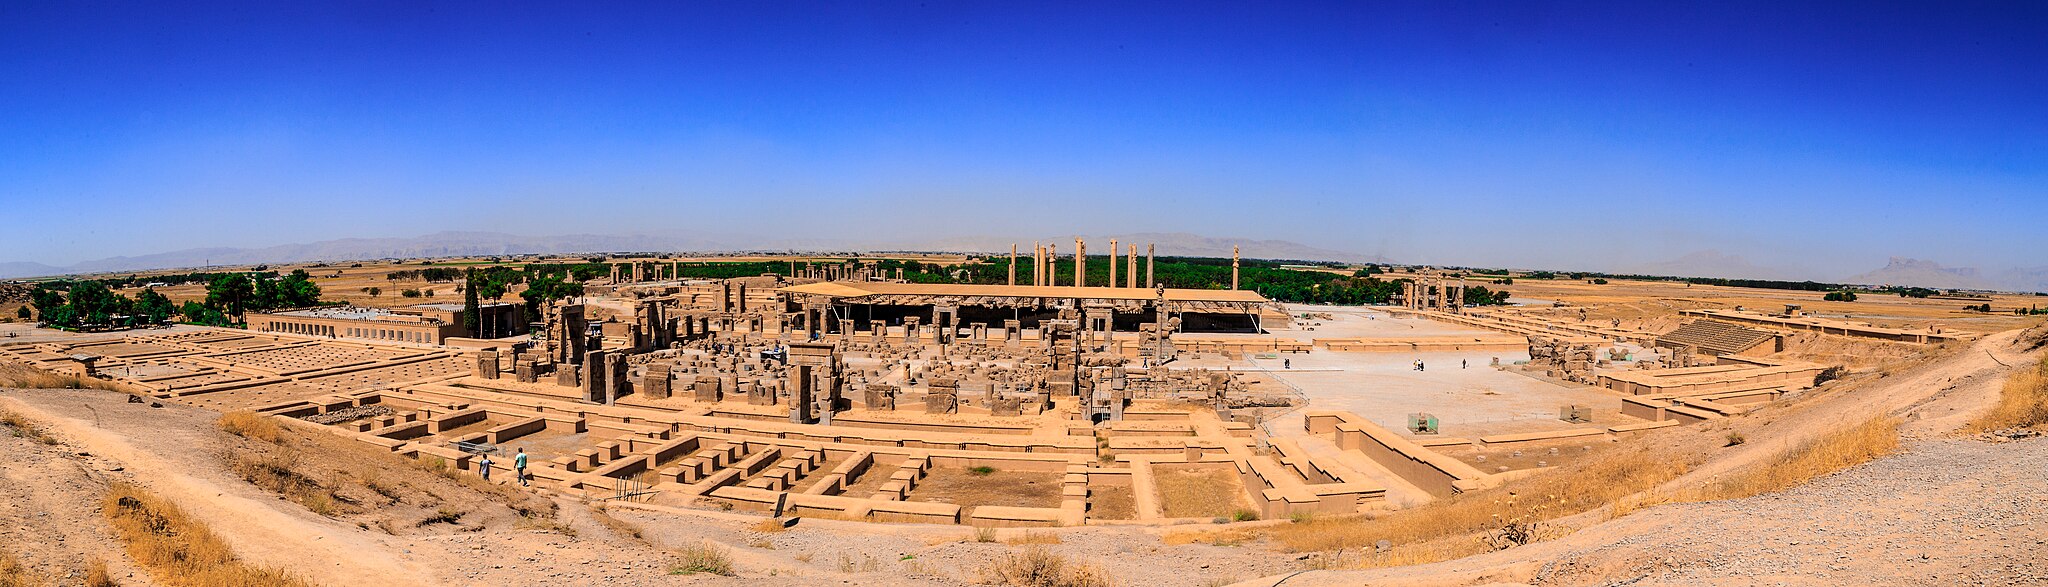
Title: PARSE IRAN SHIRAZ MARVDASHT
Date: 2017-06-29 09:31:30
Categories: Self-published work, Images from Wiki Loves Monuments 2017, Cultural heritage monuments in Iran with known IDs, Uploaded via Campaign:wlm-ir, Images from Wiki Loves Monuments 2017 in Iran, Images from Wiki Loves Monuments in Marvdasht, Panoramics of Persepolis, General views of Persepolis, Unidentified cultural heritage monuments in Iran